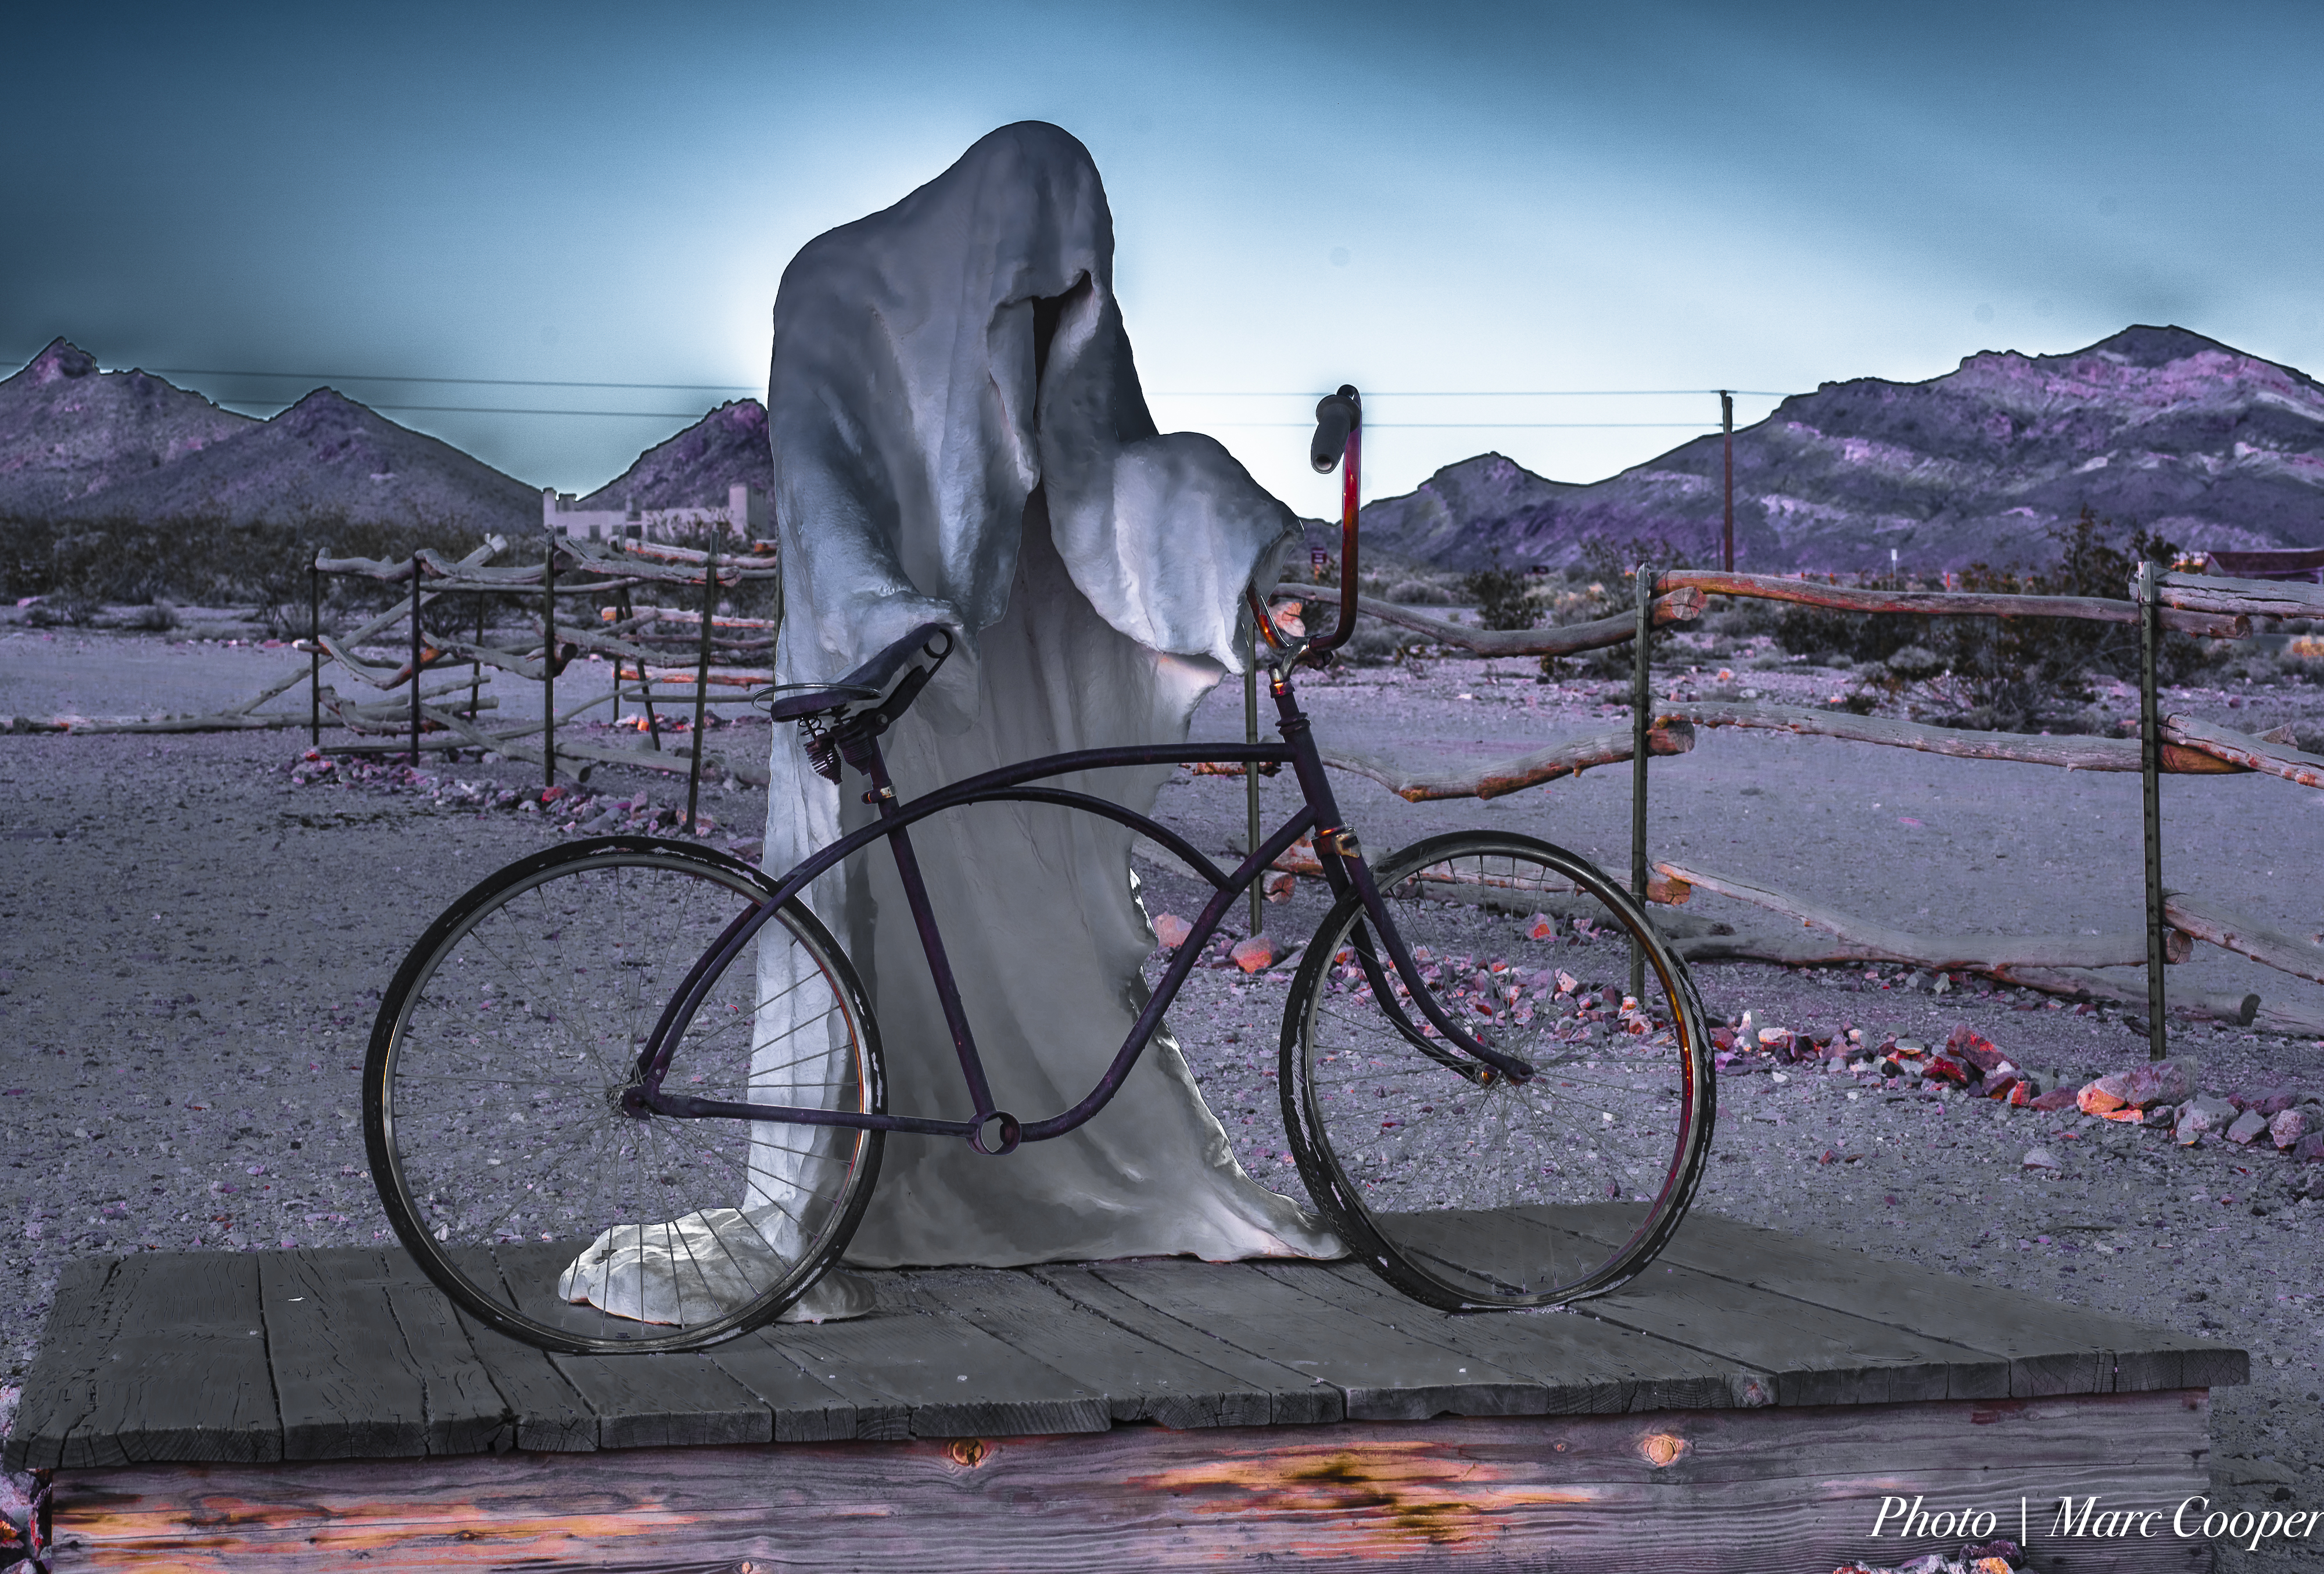
snow, winter, sky, street, desert, town, bicycle, bike, vehicle, weather, nikon, season, sports equipment, mountain bike, outdoors, cycling, sculpture, hdr, art, mountains, ghost, lightroom, nevada, d810, deathvalley, rhyolite, haunting, freeride, screenshot, ghostrider, beattynevada, cycle sport